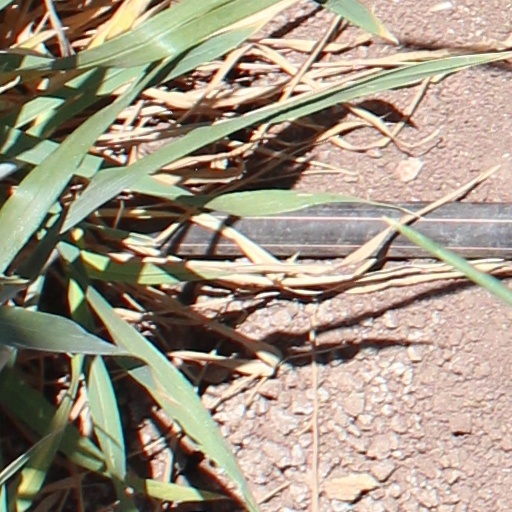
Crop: wheat